Aílton (footballer, born 1973)

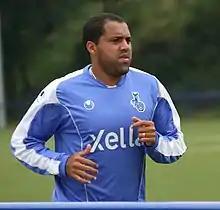
Aílton at practice with MSV Duisburg in 2007

Aílton Gonçalves da Silva (born 19 July 1973), also known as Kugelblitz ("Ball lightning", due to his rotund physique and fast running speed), is a Brazilian former professional footballer who played as a striker. A journeyman, Aílton began his career in Brazil where he played for Ypiranga, Internacional, Mogi Mirim, Santa Cruz, and Guarani. Following a stint with Tigres UANL in Mexico, he moved to Germany joining SV Werder Bremen. He spent six seasons with Werder Bremen, winning the double of Bundesliga and cup in the 2003–04 season, before transferring to league rivals FC Schalke 04. In the latter stages of his career he played for Beşiktaş, Hamburger SV, Red Star Belgrade, Grasshoppers Zürich, MSV Duisburg, Metalurh Donetsk, SCR Altach, Campinense, and Chongqing Lifan. He ended his career in the lower leagues with KFC Uerdingen 05, FC Oberneuland, Rio Branco-SP, and Hassia Bingen.